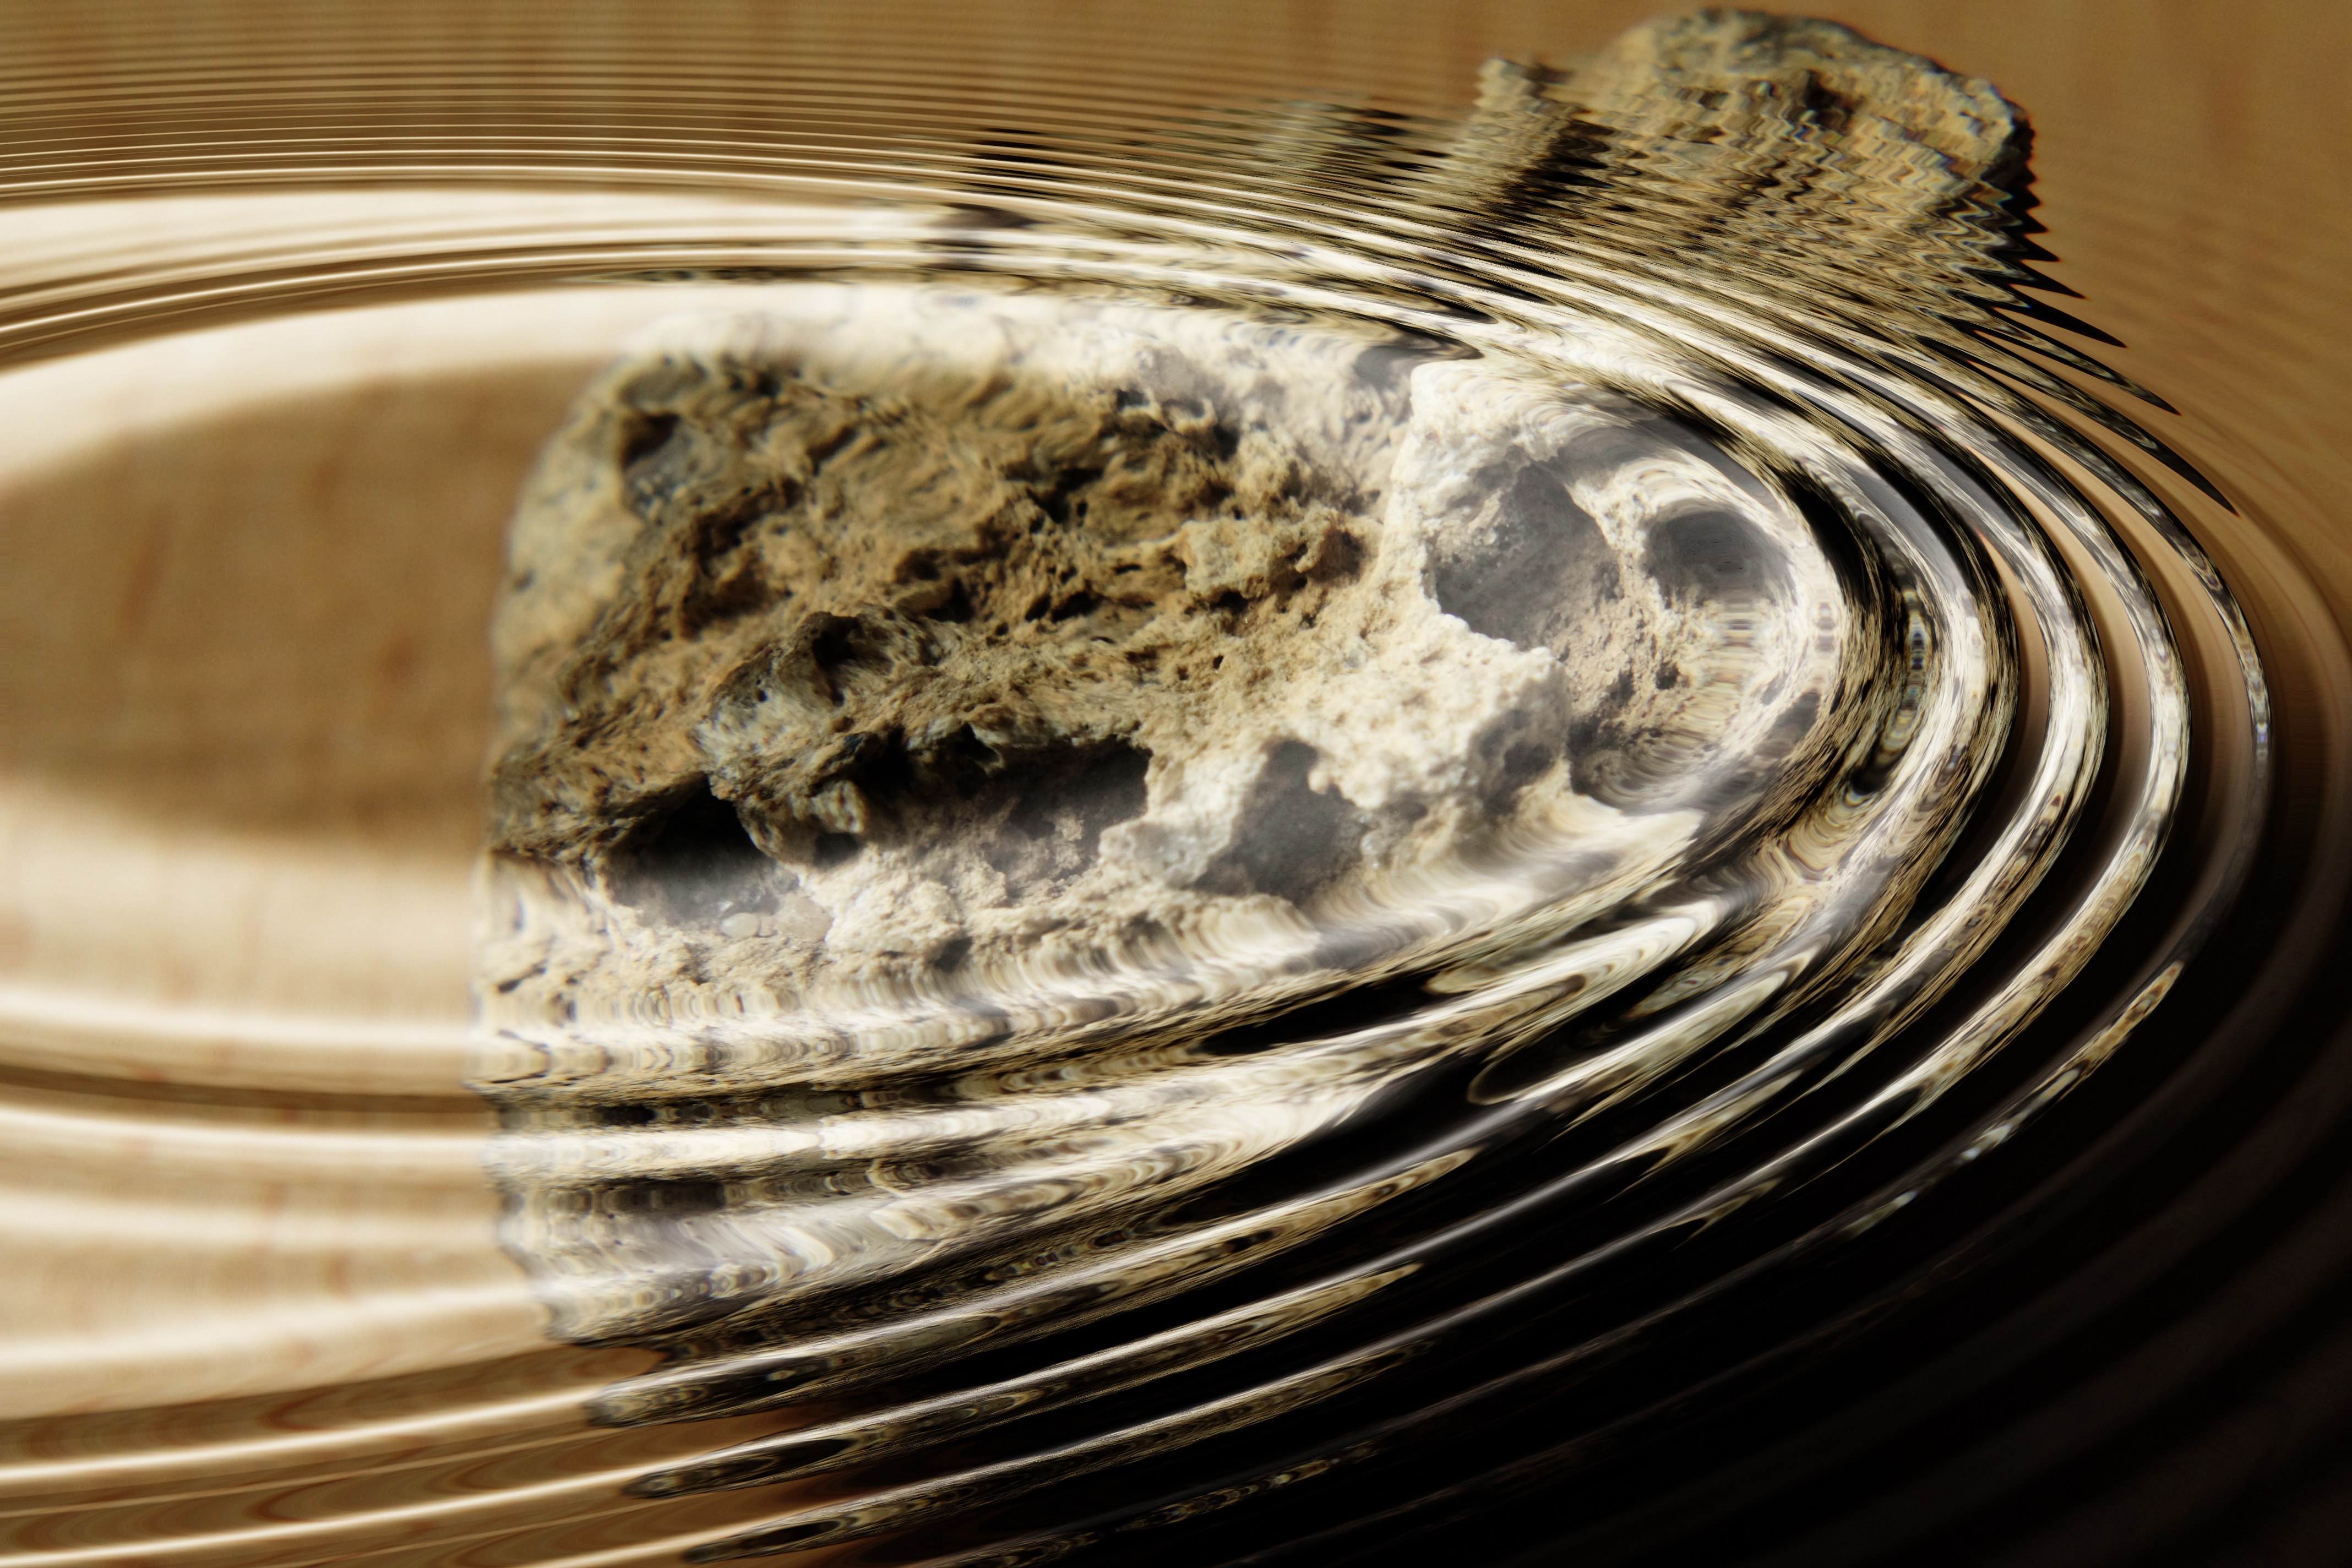
water, rock, structure, texture, wave, stone, food, material, close up, structures, background, silver, shape, macro photography